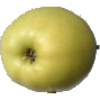
Label: Apple Golden 2